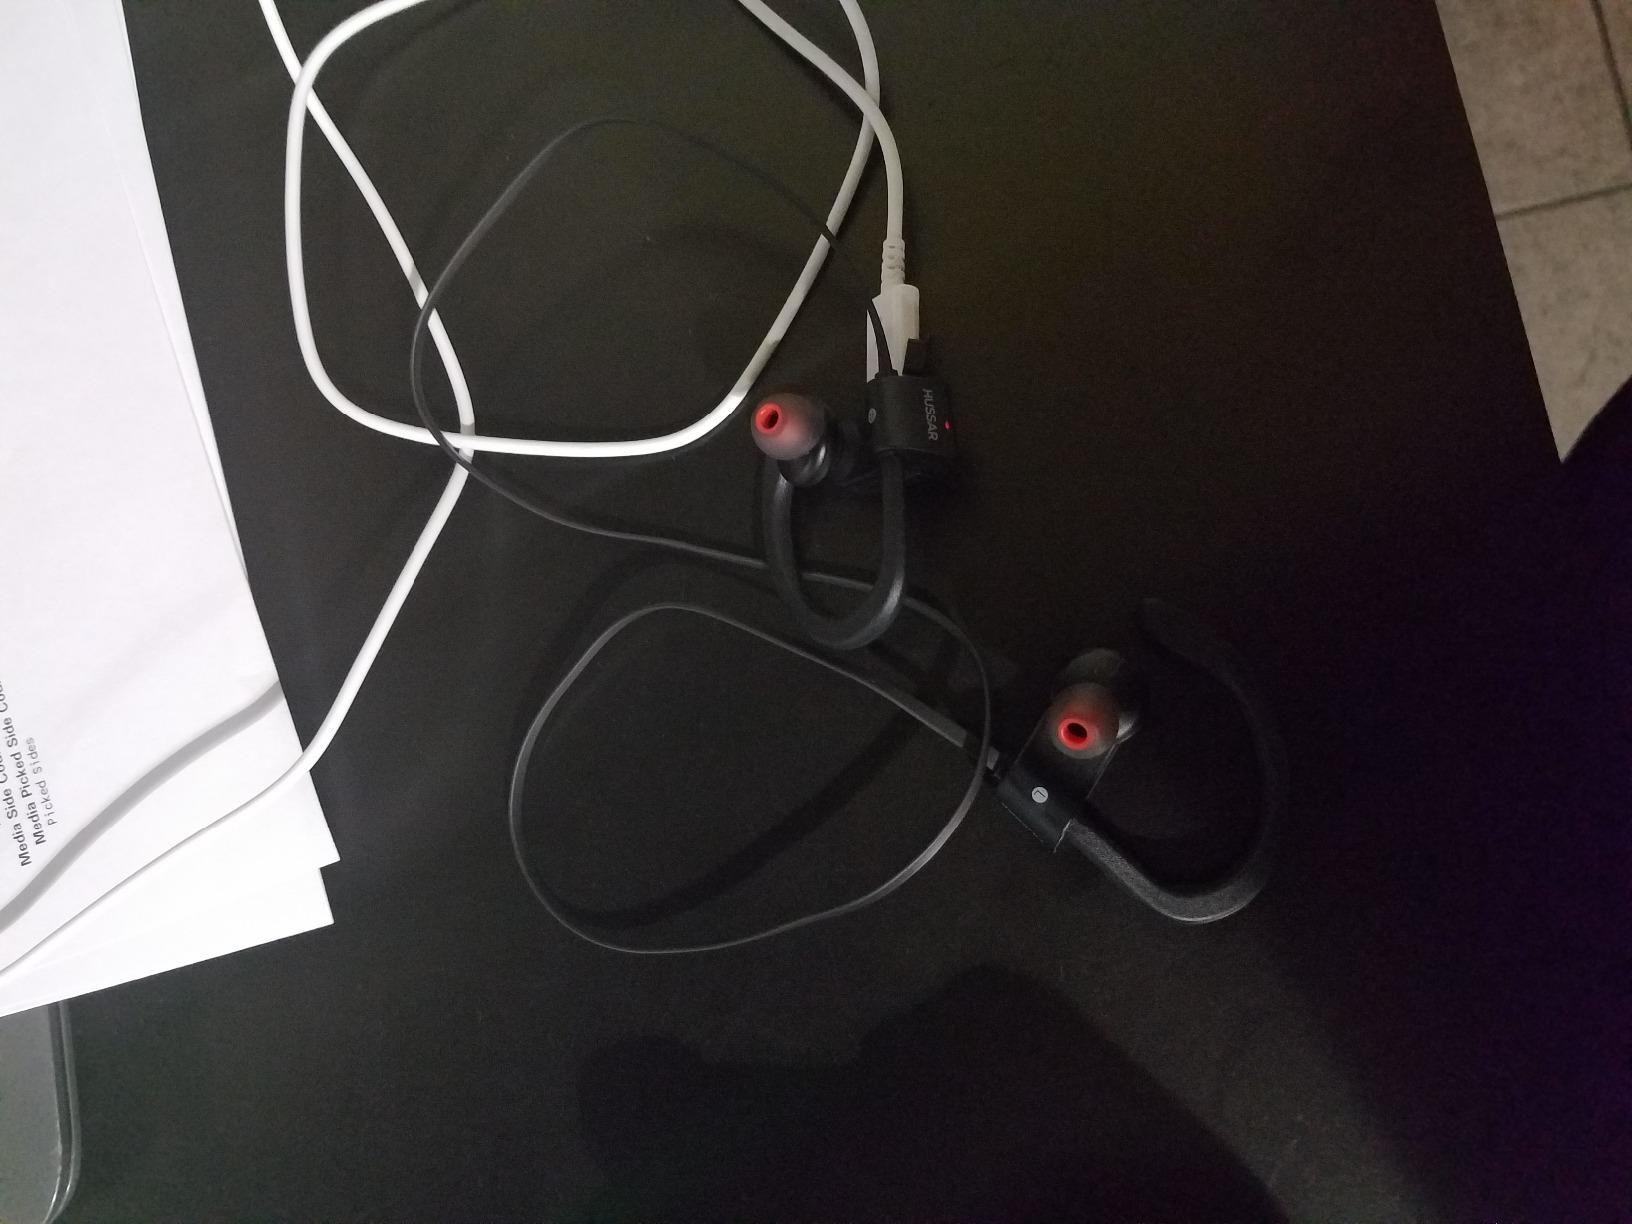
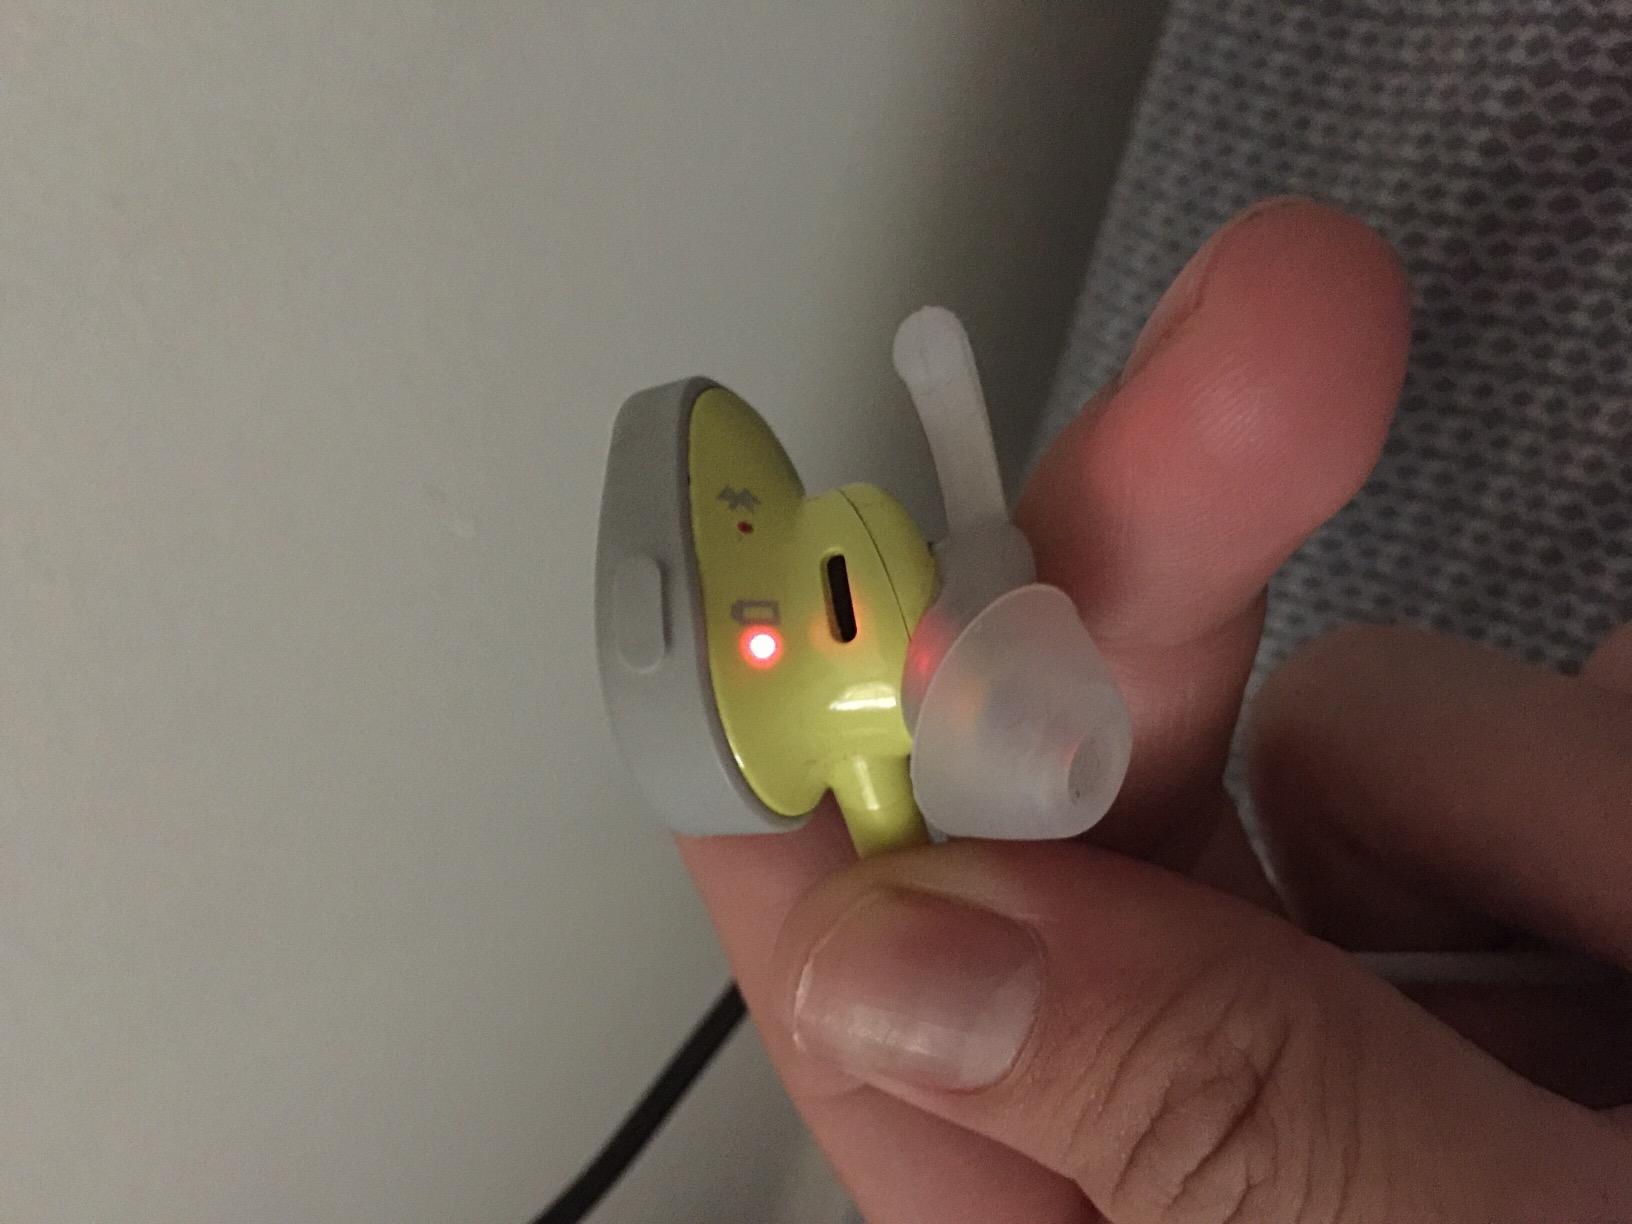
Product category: headphones
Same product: no